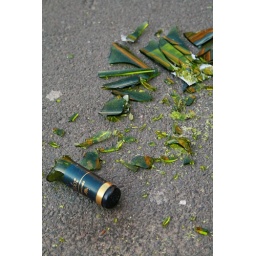
Broken glass bottle, lying across the pavement in Kennington